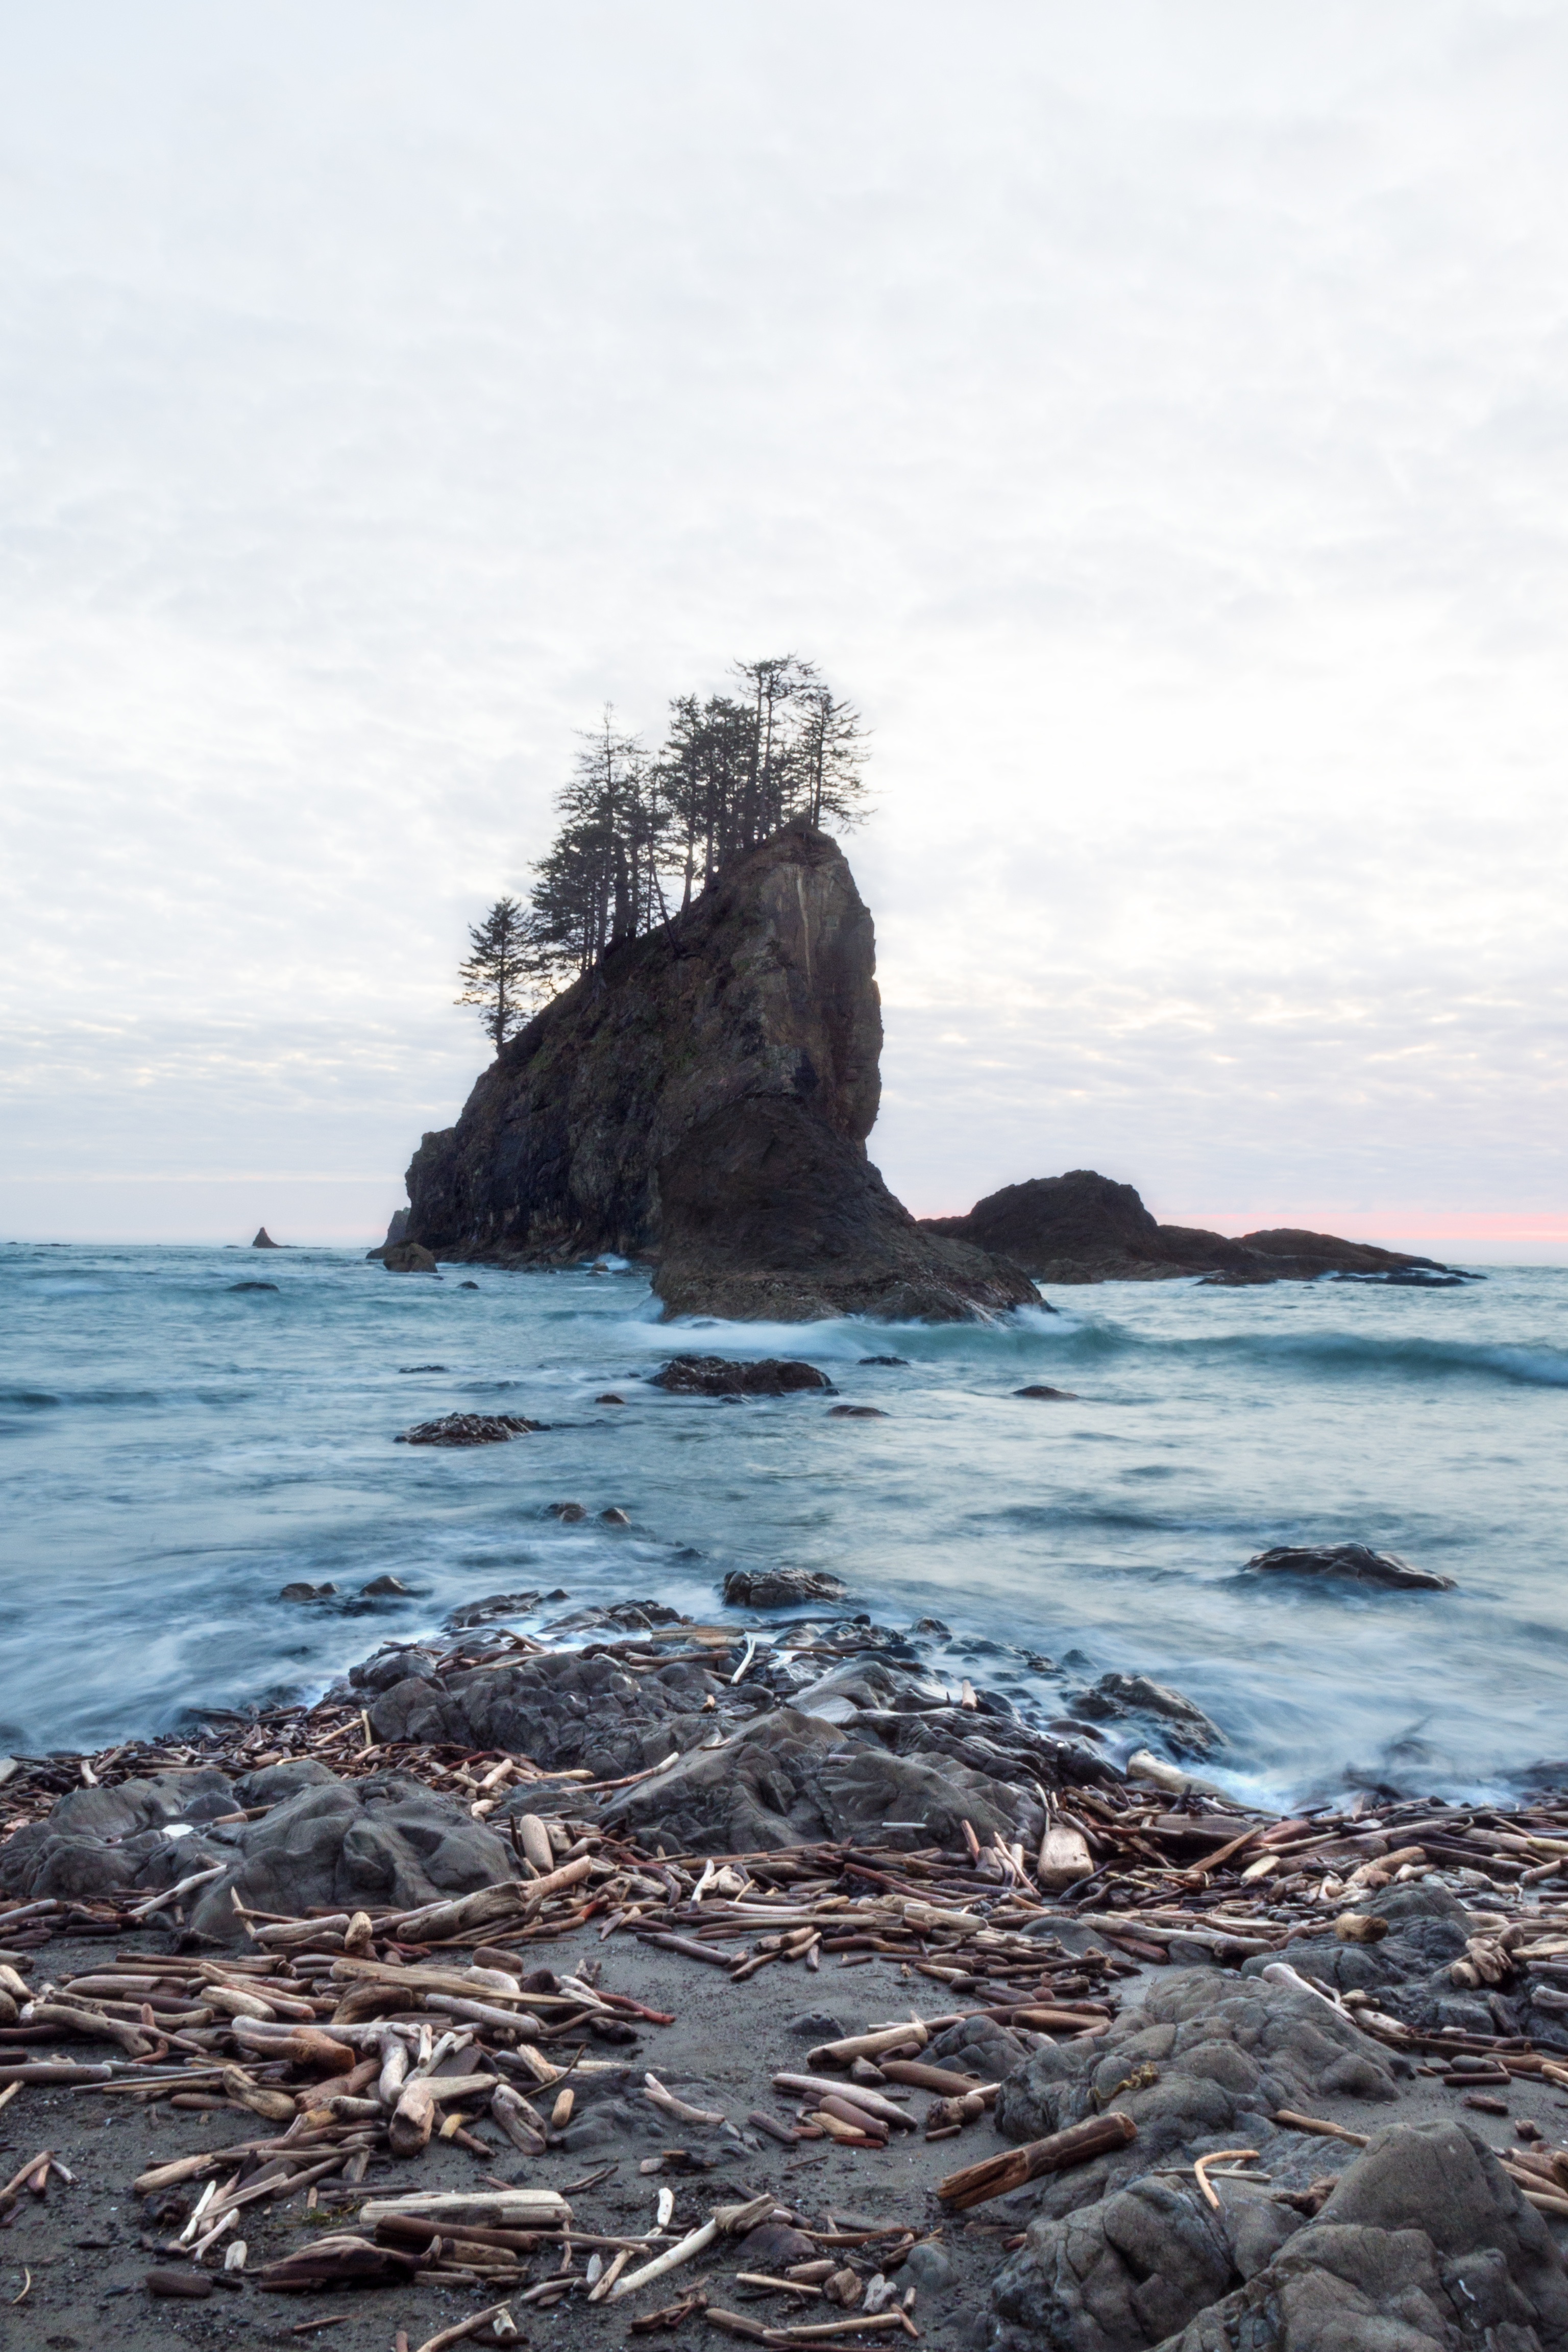
beach, sea, coast, water, rock, ocean, shore, wave, cliff, cove, tower, bay, stack, terrain, material, body of water, cape, islet, wind wave